Alan Bennett

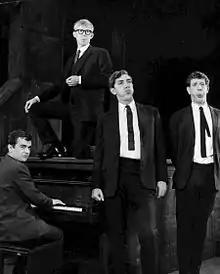
Bennett (second left) in "Beyond the Fringe" on Broadway 1962

In August 1960, Bennett – along with Dudley Moore, Jonathan Miller and Peter Cook – gained fame after an appearance at the Edinburgh Festival in the satirical revue "Beyond the Fringe", with the show continuing in London and New York. He also appeared in "My Father Knew Lloyd George". His television comedy sketch series "On the Margin" (1966) was erased; the BBC re-used expensive videotape rather than keep it in the archives. However, in 2014 it was announced that audio copies of the entire series had been found.